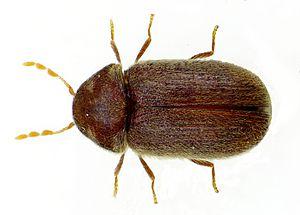
Lasioderma serricorne, en français la vrillette du tabac ou lasioderme du tabac, est une espèce d'insectes coléoptères de la famille des Anobiidae et du genre Lasioderma. Elle ressemble fortement à la vrillette du pain et à la petite vrillette.
Stegobium paniceum, en français la vrillette du pain, vrillette boulangère ou stégobie des pharmacies, est une minuscule espèce d'insectes coléoptères de la famille des Anobiidae, la seule du genre monotypique Stegobium.